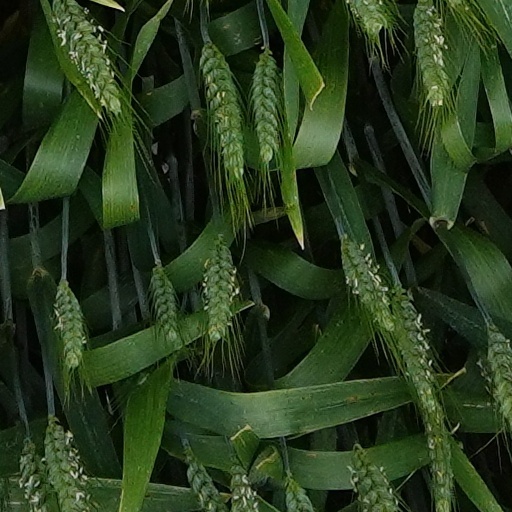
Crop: wheat